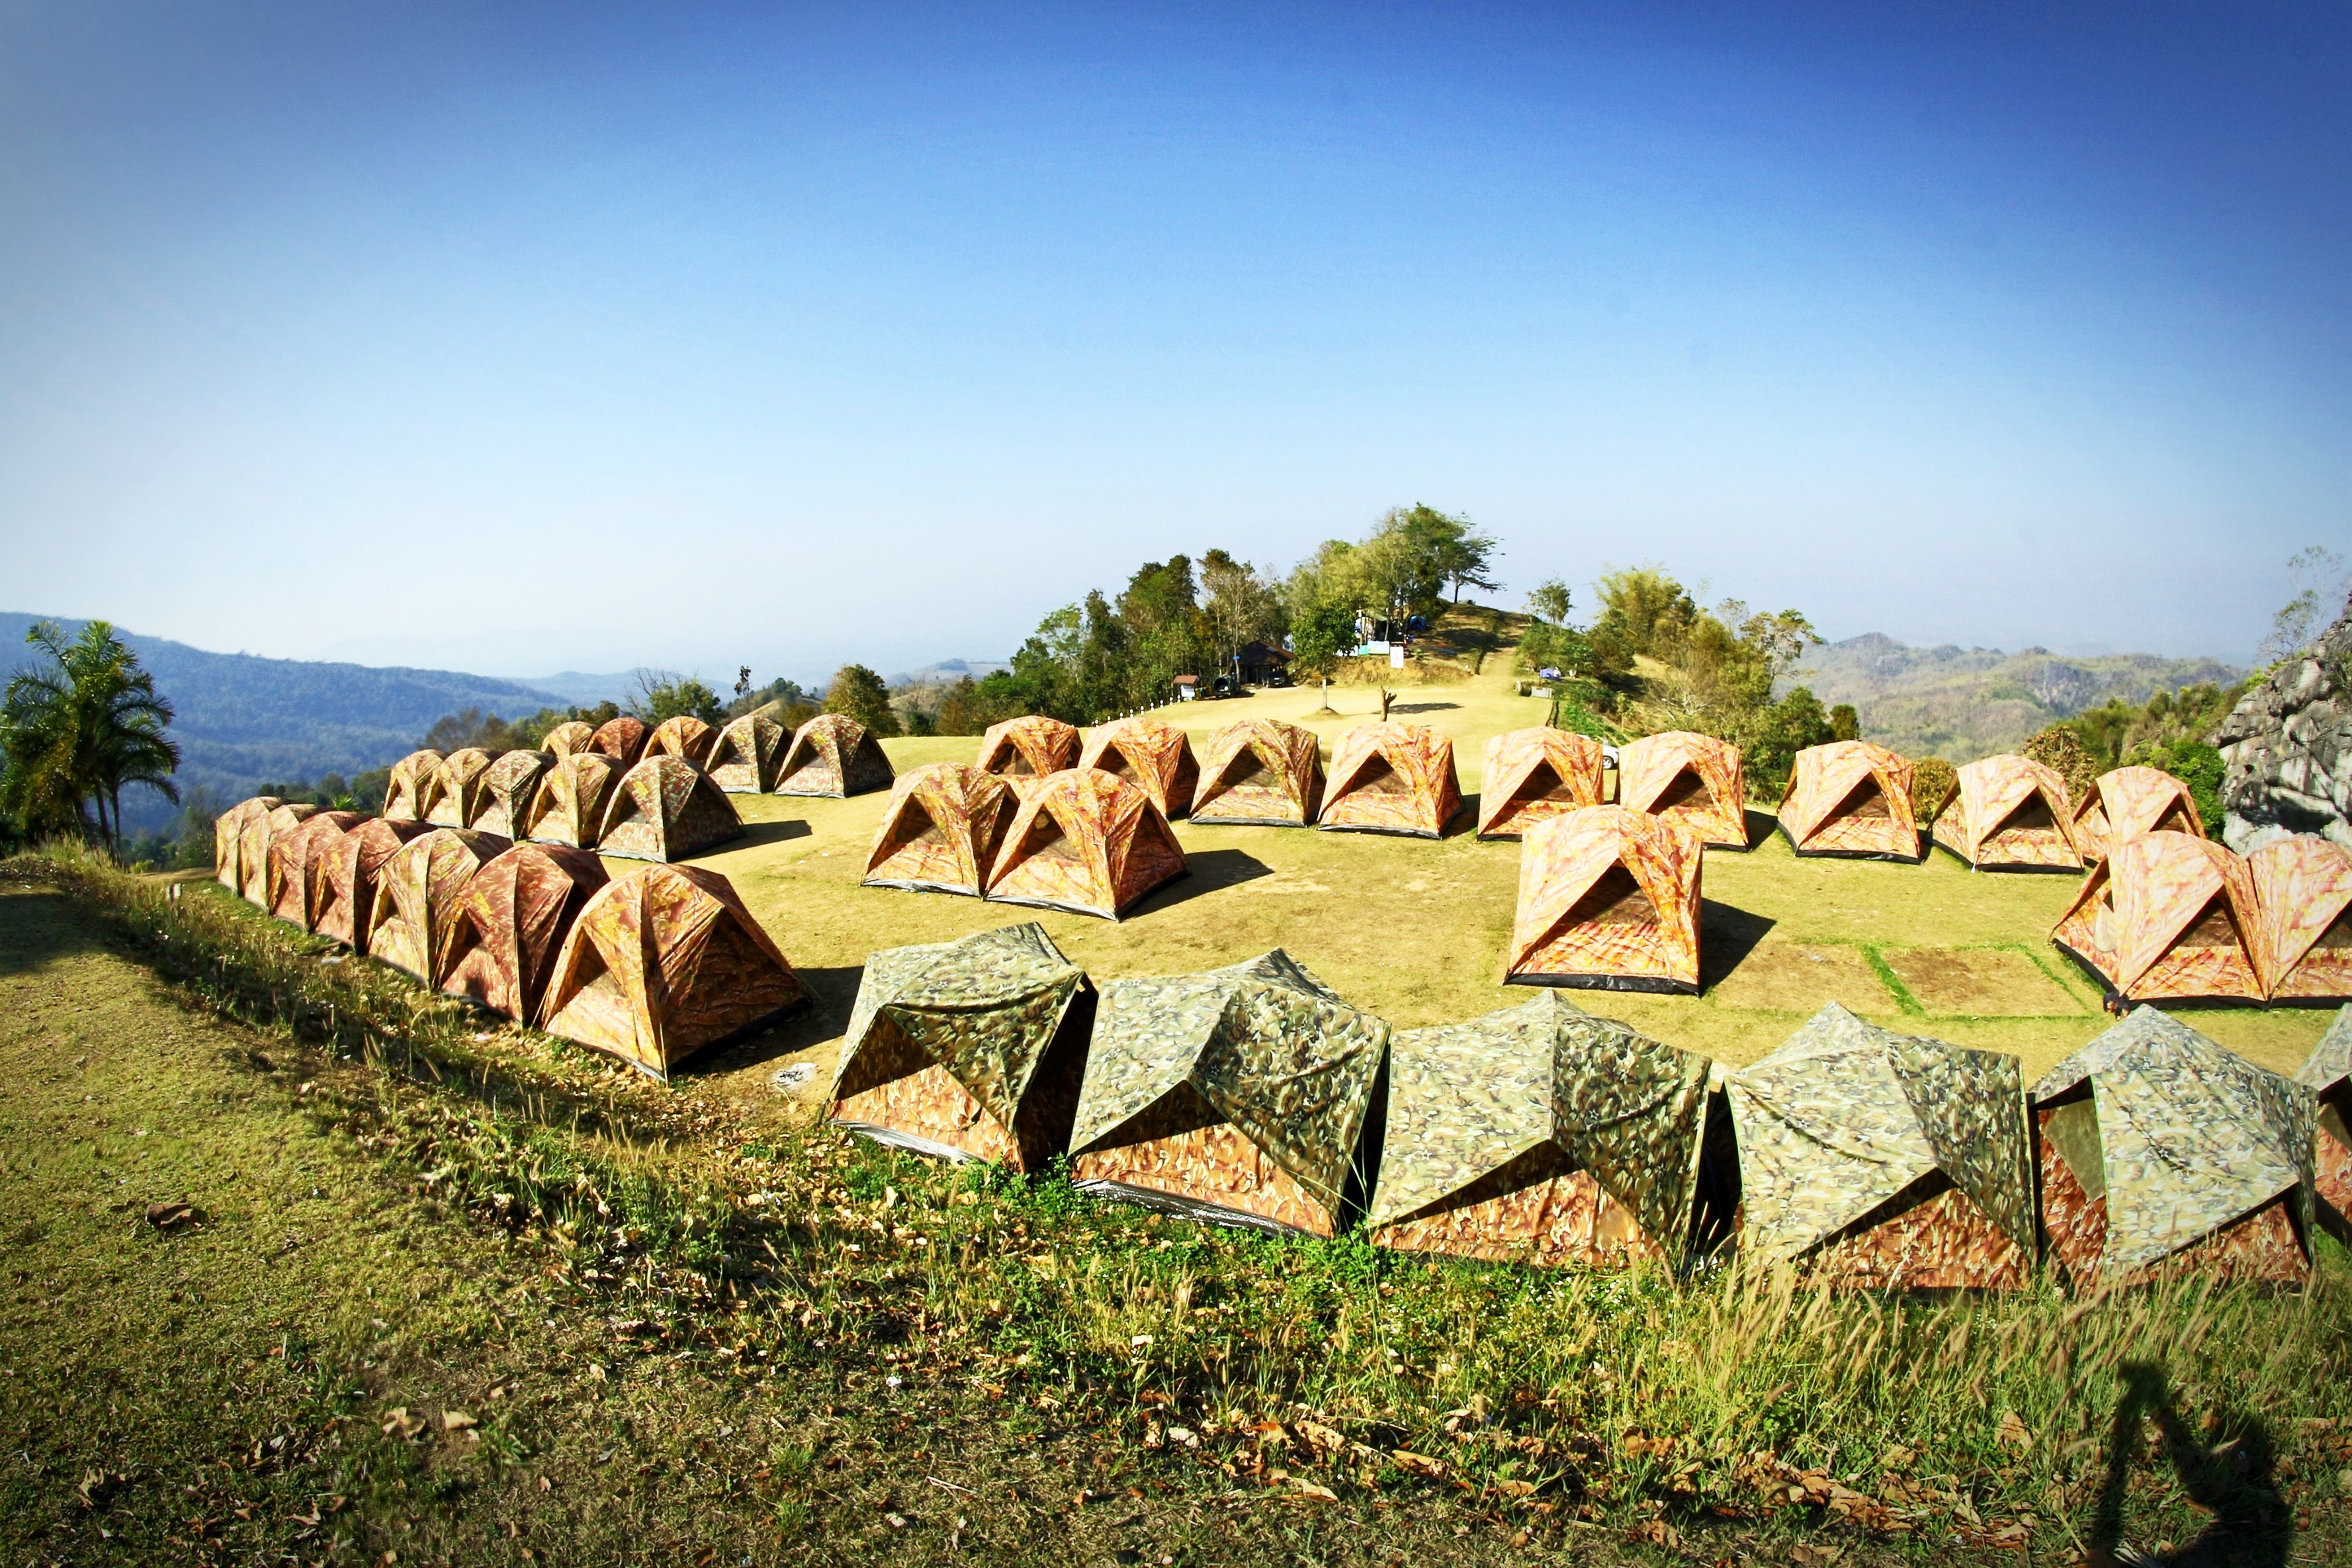
landscape, tree, nature, forest, outdoor, mountain, sky, wood, sun, hiking, field, ground, hill, flower, adventure, valley, stone, summer, travel, village, wild, green, crop, journey, natural, park, holiday, agriculture, tourism, tent, thailand, activity, geology, camp, forrest, historical, viewpoint, shape, top, phitsanulok, rural area, phetchabun, natural environment